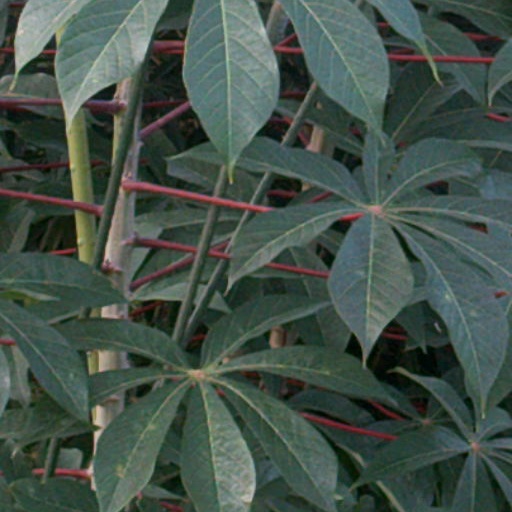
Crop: cassava